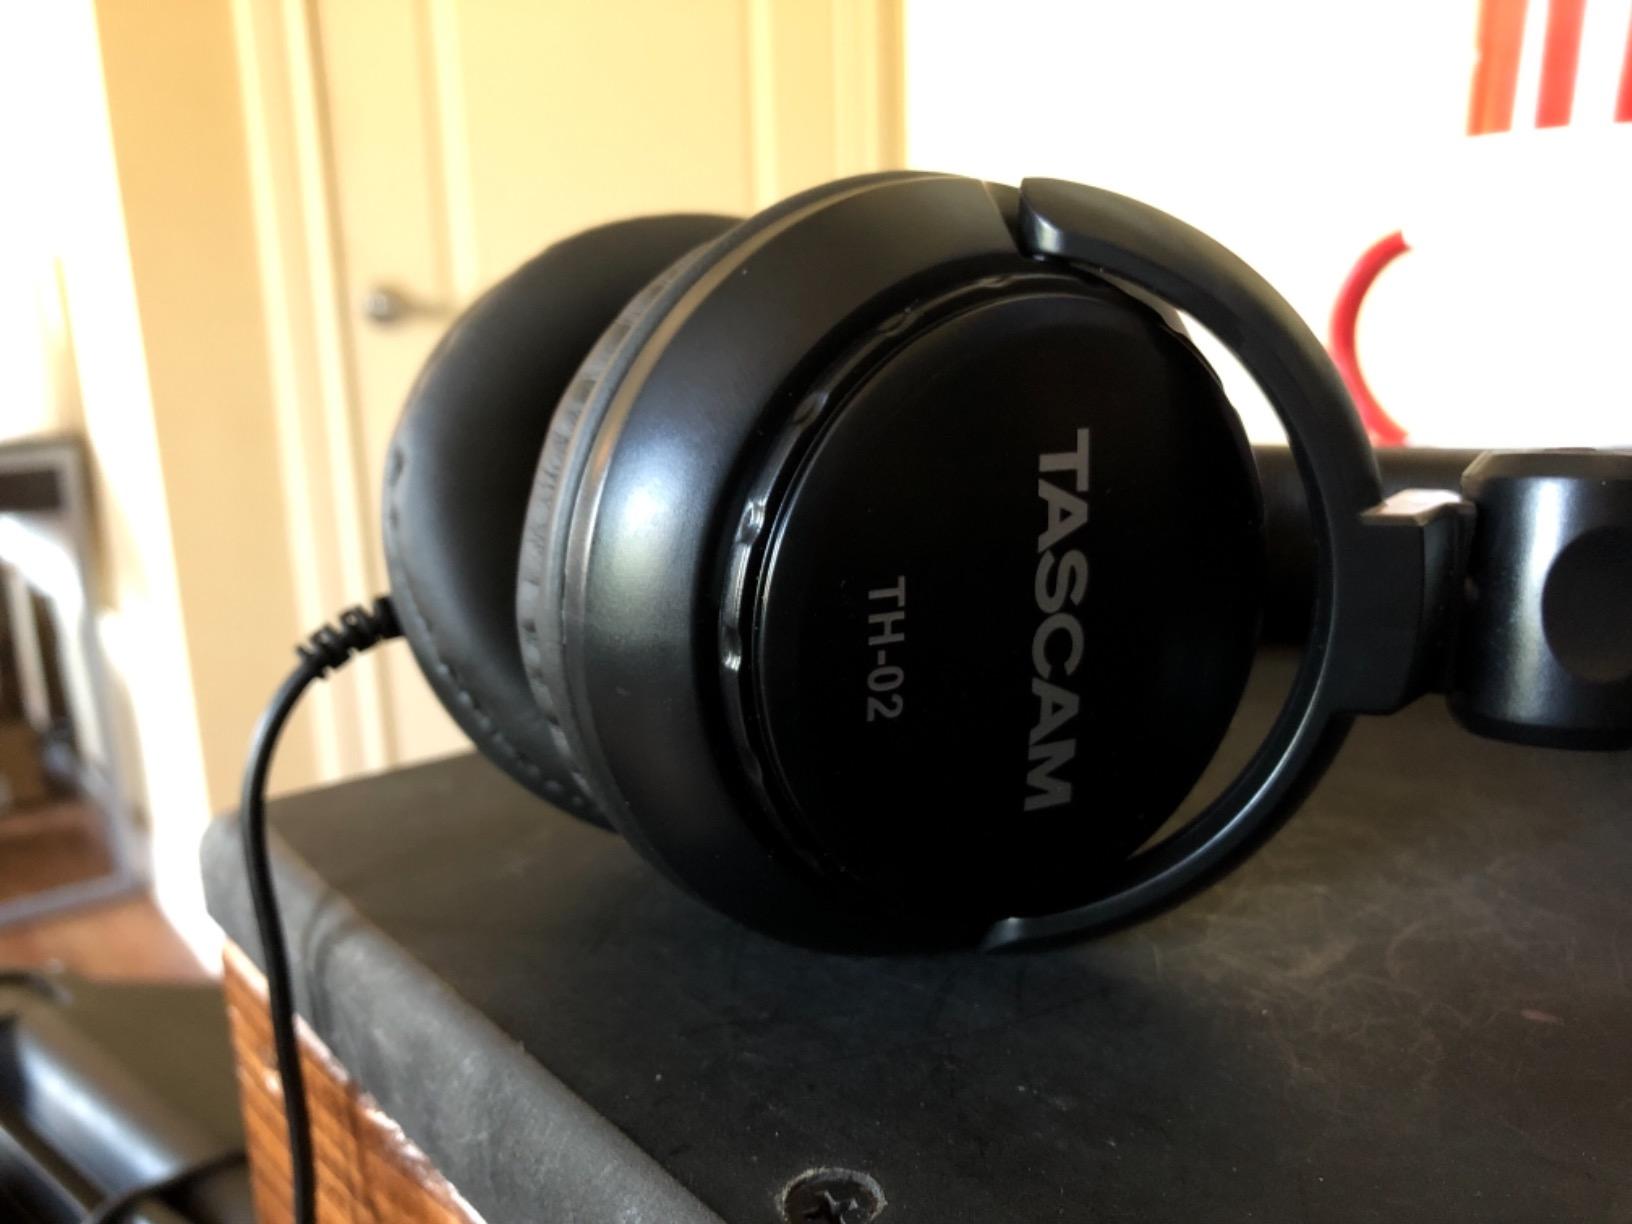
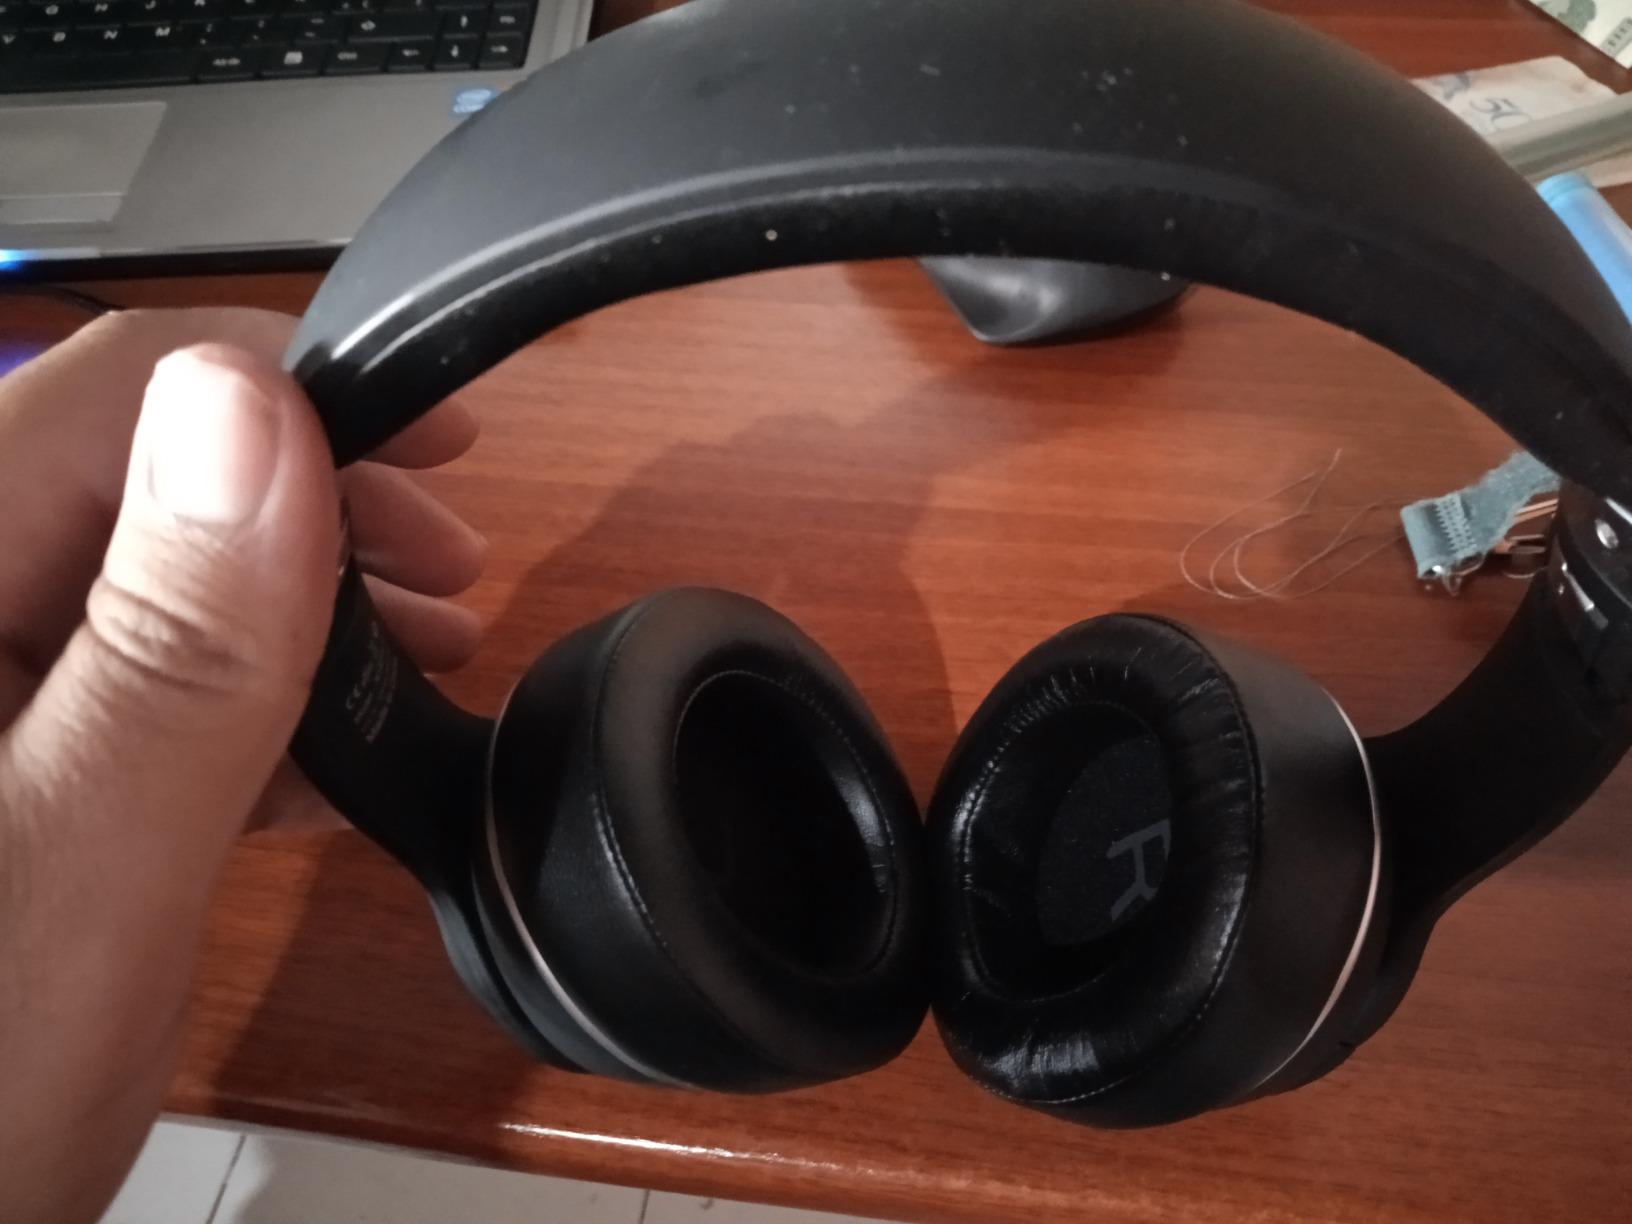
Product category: headphones
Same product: no